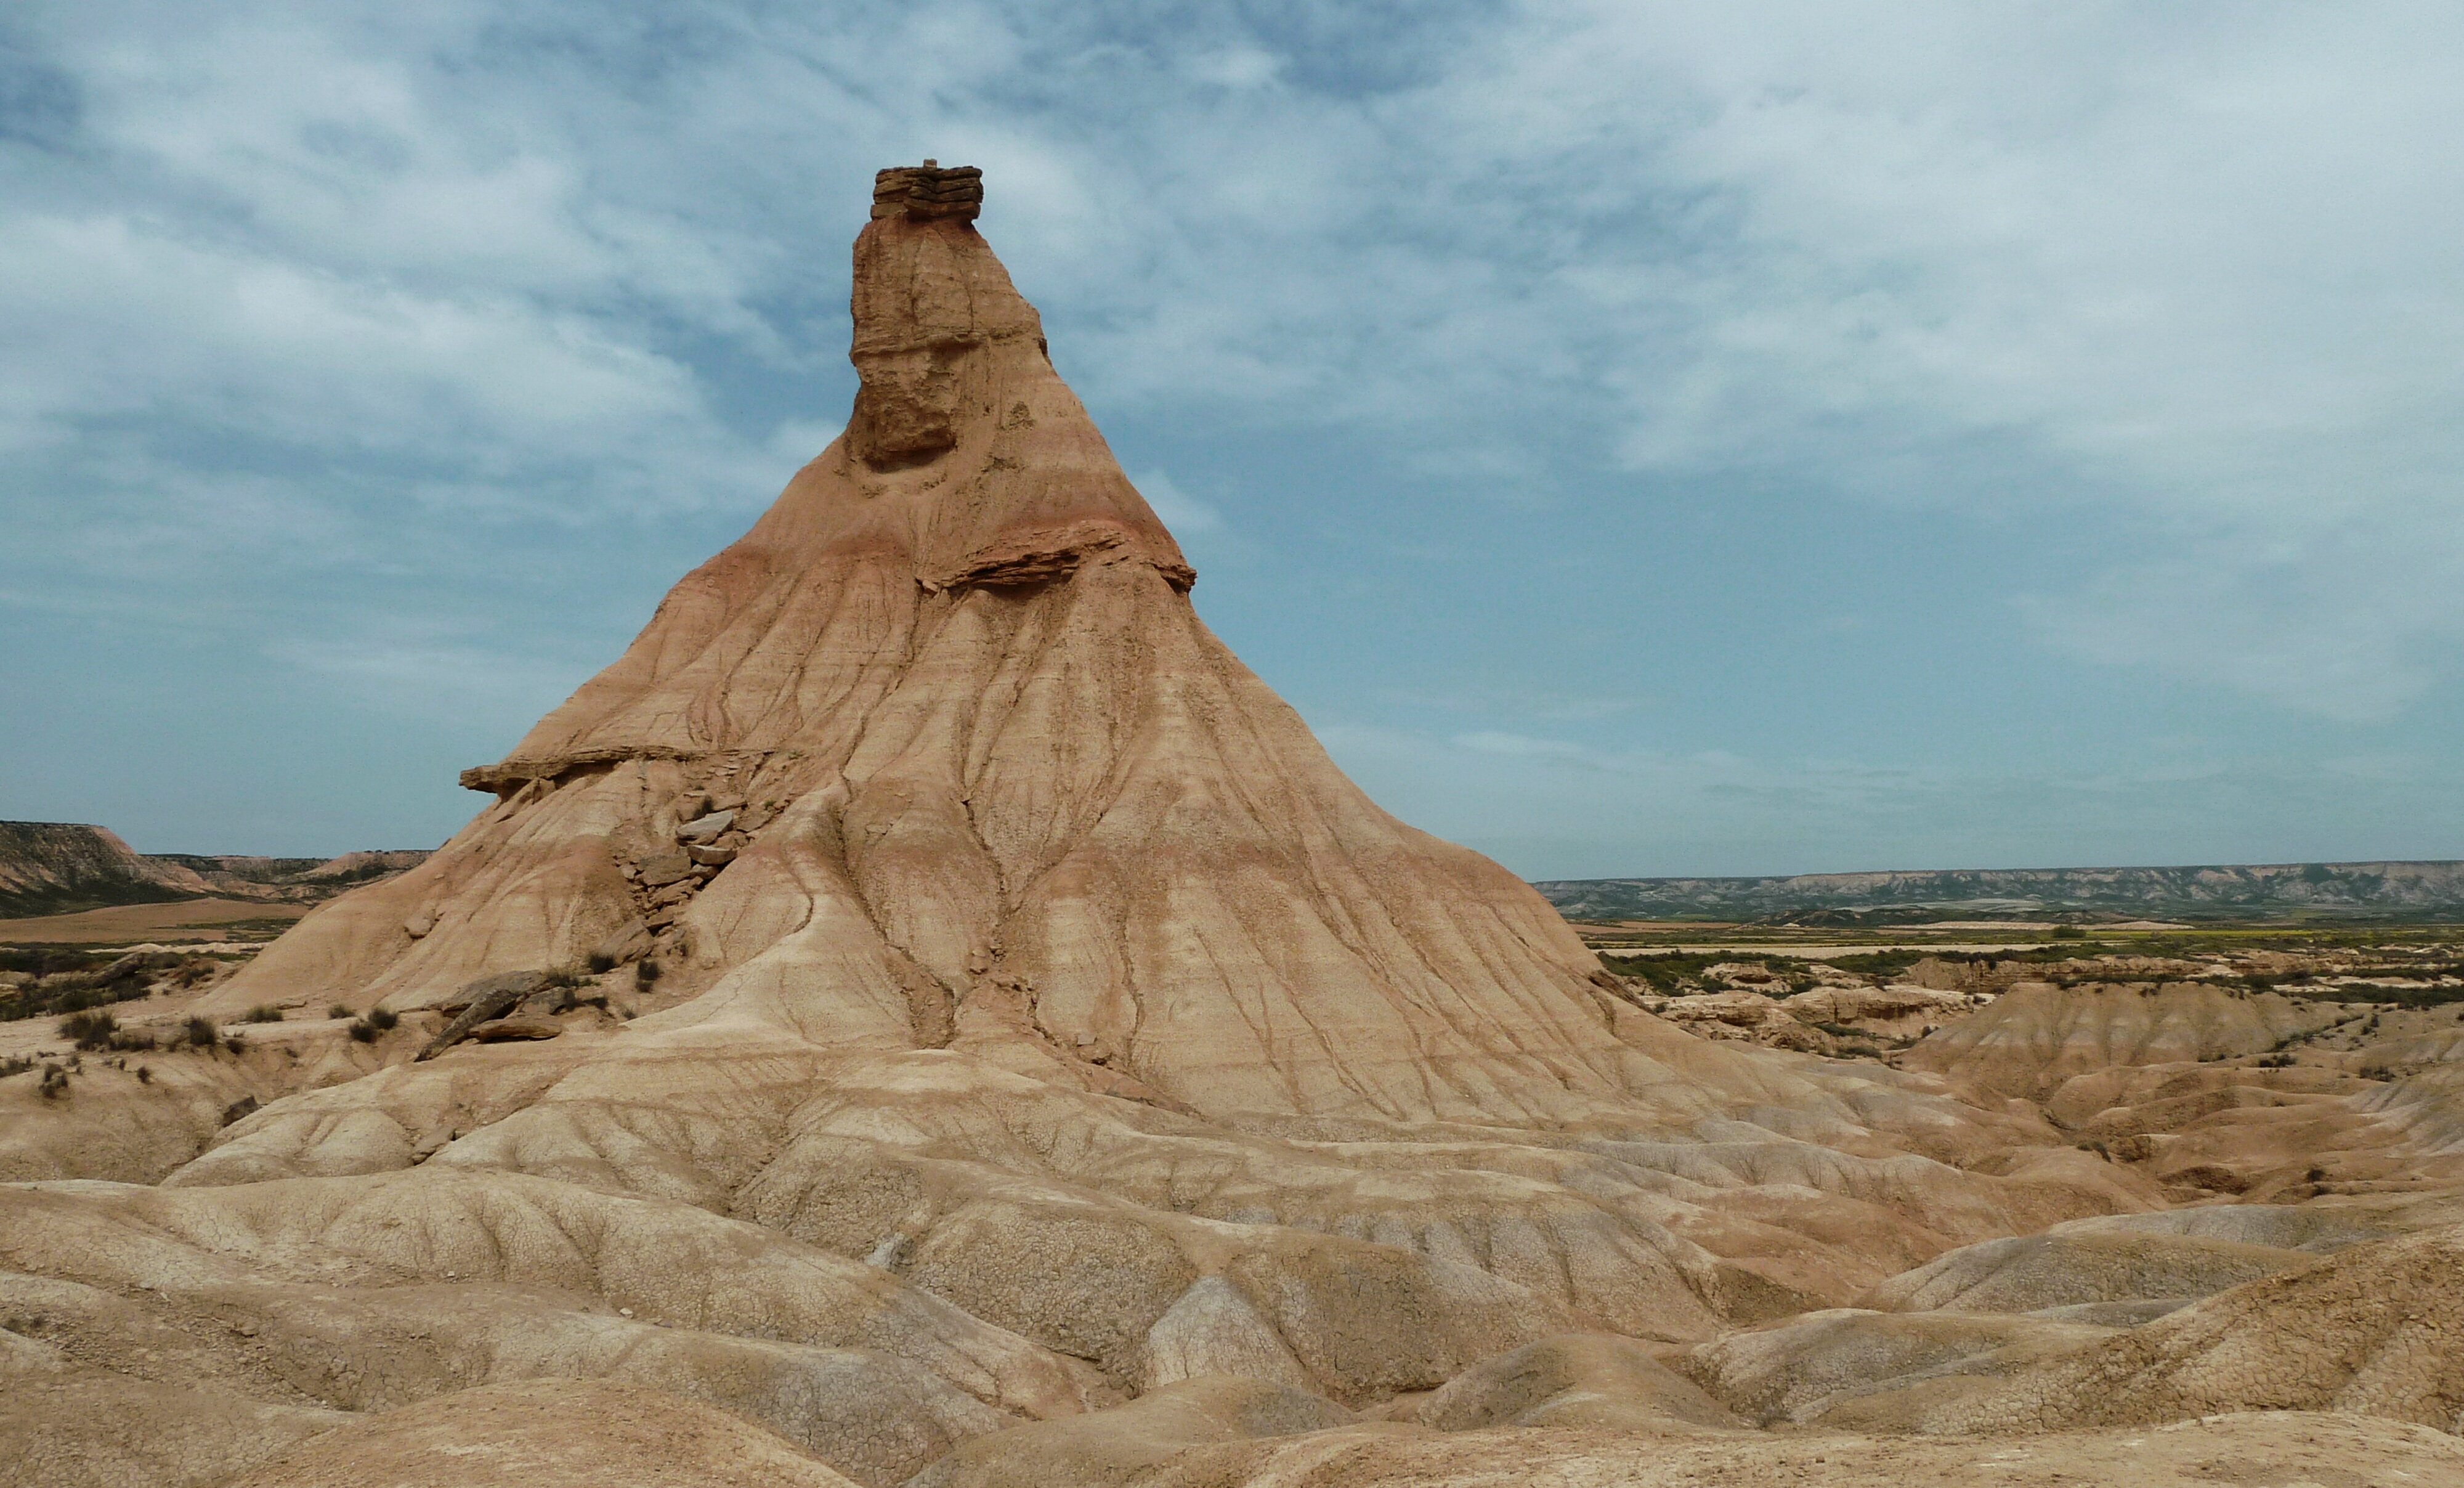
landscape, sand, rock, desert, valley, monument, formation, soil, terrain, material, spain, geology, badlands, plateau, wadi, butte, landform, navarre, ancient history, natural environment, bardenas reales